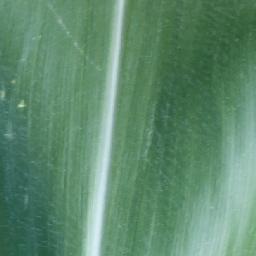
Label: Corn___healthy